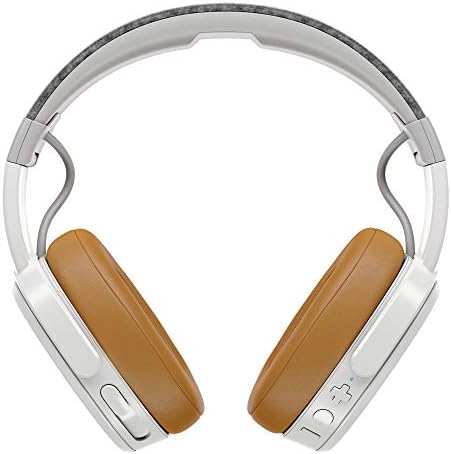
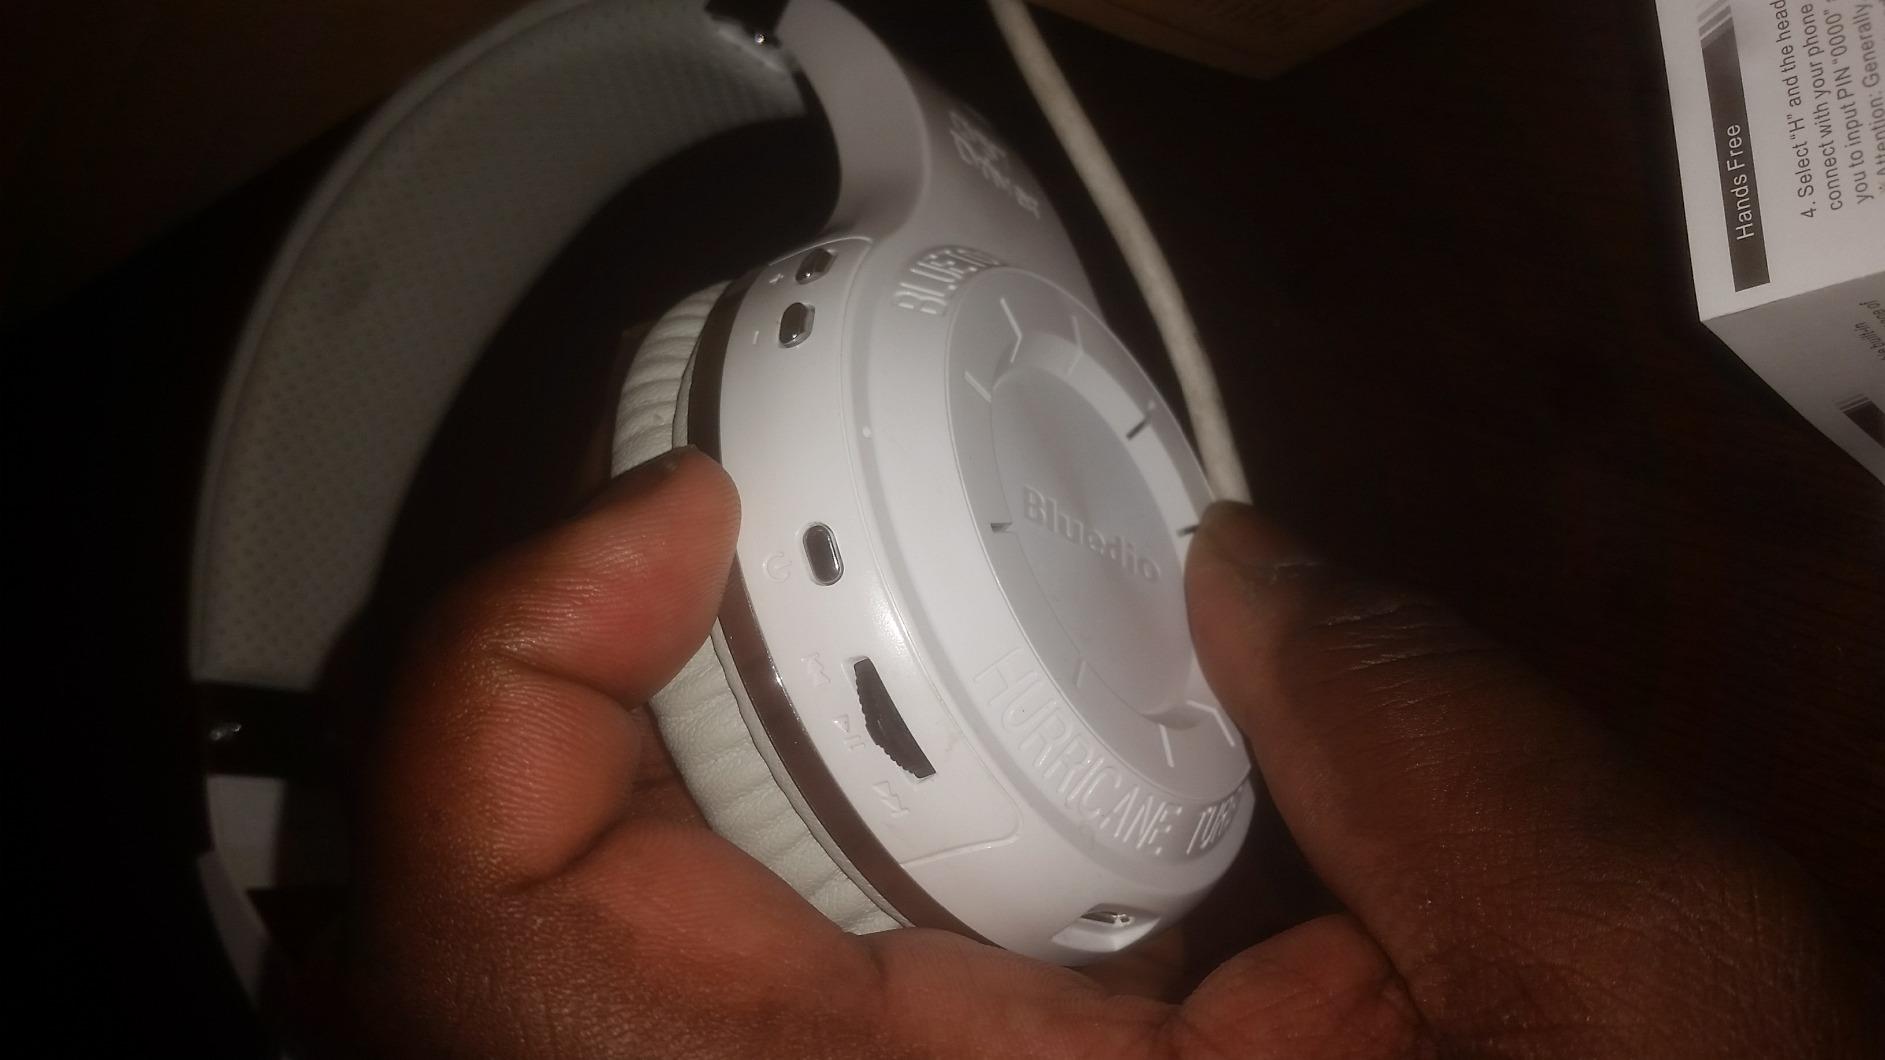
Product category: headphones
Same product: no